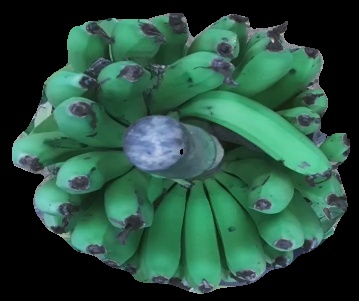
Variety: pachbale
Grade: grade2